Alex Salmond

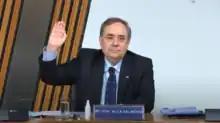
Salmond attending the Committee on the Scottish Government Handling of Harassment Complaints at the Scottish Parliament, February 2021

A white paper for an independence referendum, setting out four possible options ranging from no change to full independence, was published by the Scottish Government on 30 November 2009. A draft bill for public consultation was published on 25 February 2010, setting out a two-question yes/no referendum, proposing further devolution or full independence. Opposition parties issued statements claiming that they would not support the draft bill for public consultation on the issue of independence.